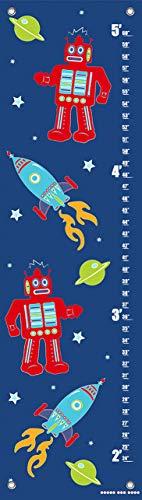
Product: Oopsy Daisy Growth Charts Robots and Rockets Navy by Finny and Zook, 12 by 42-Inch
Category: Baby Products | Nursery | Décor | Wall Décor | Growth Charts
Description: Great Condition.
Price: $39.08